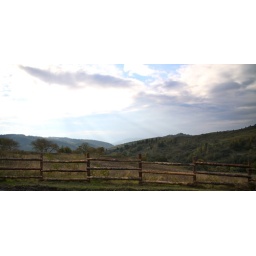
impressions of the Country house in the south Carpathian mountains